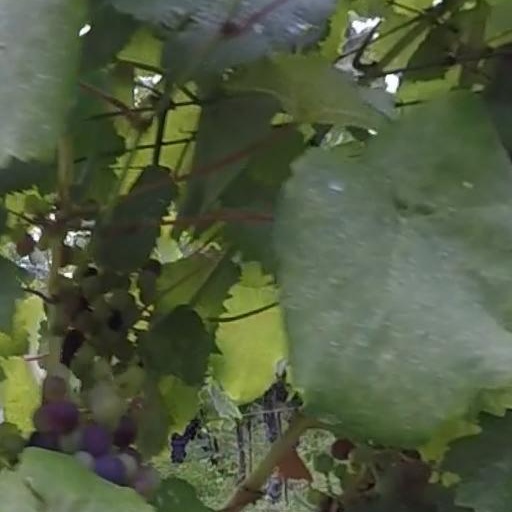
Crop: grape